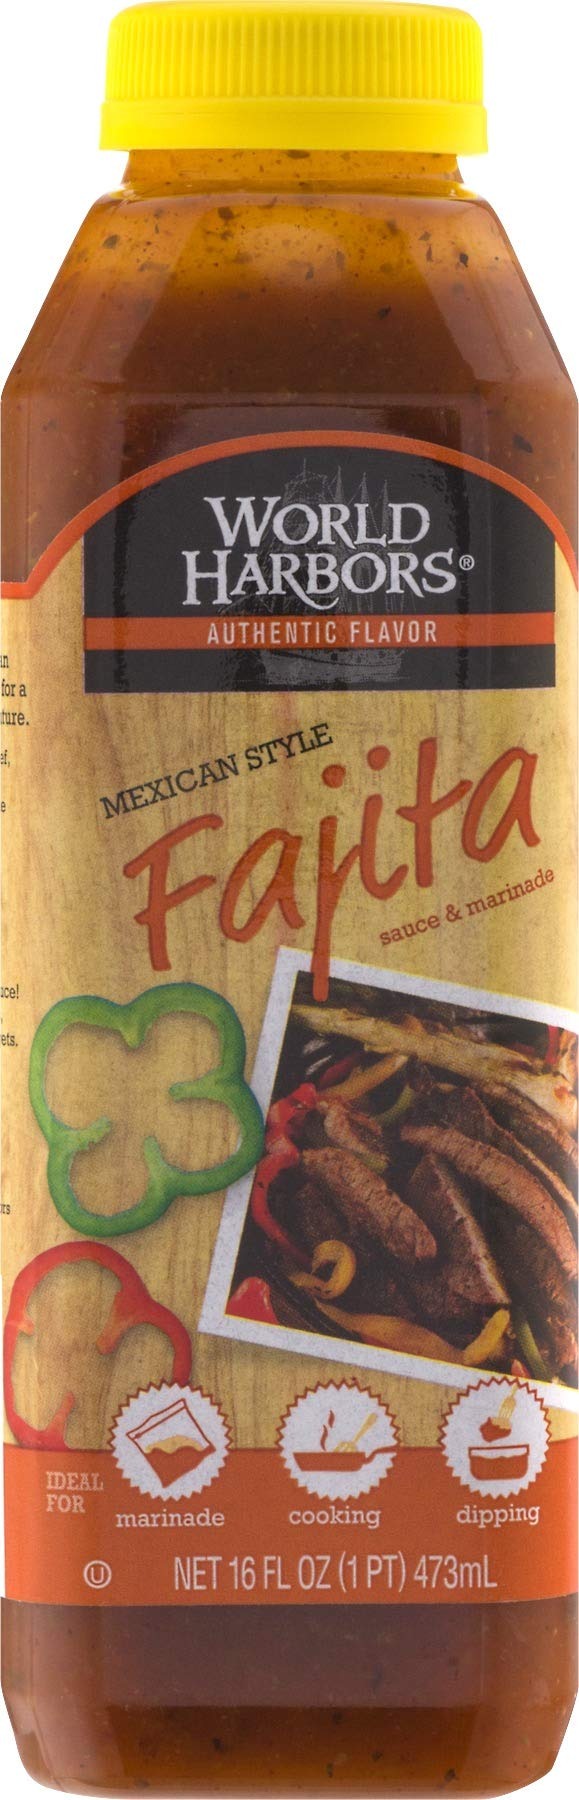
Item Name: (NOT A CASE) Mexican Style Fajita Marinade and Sauce
Value: 1.0
Unit: Count

Price: 14.39